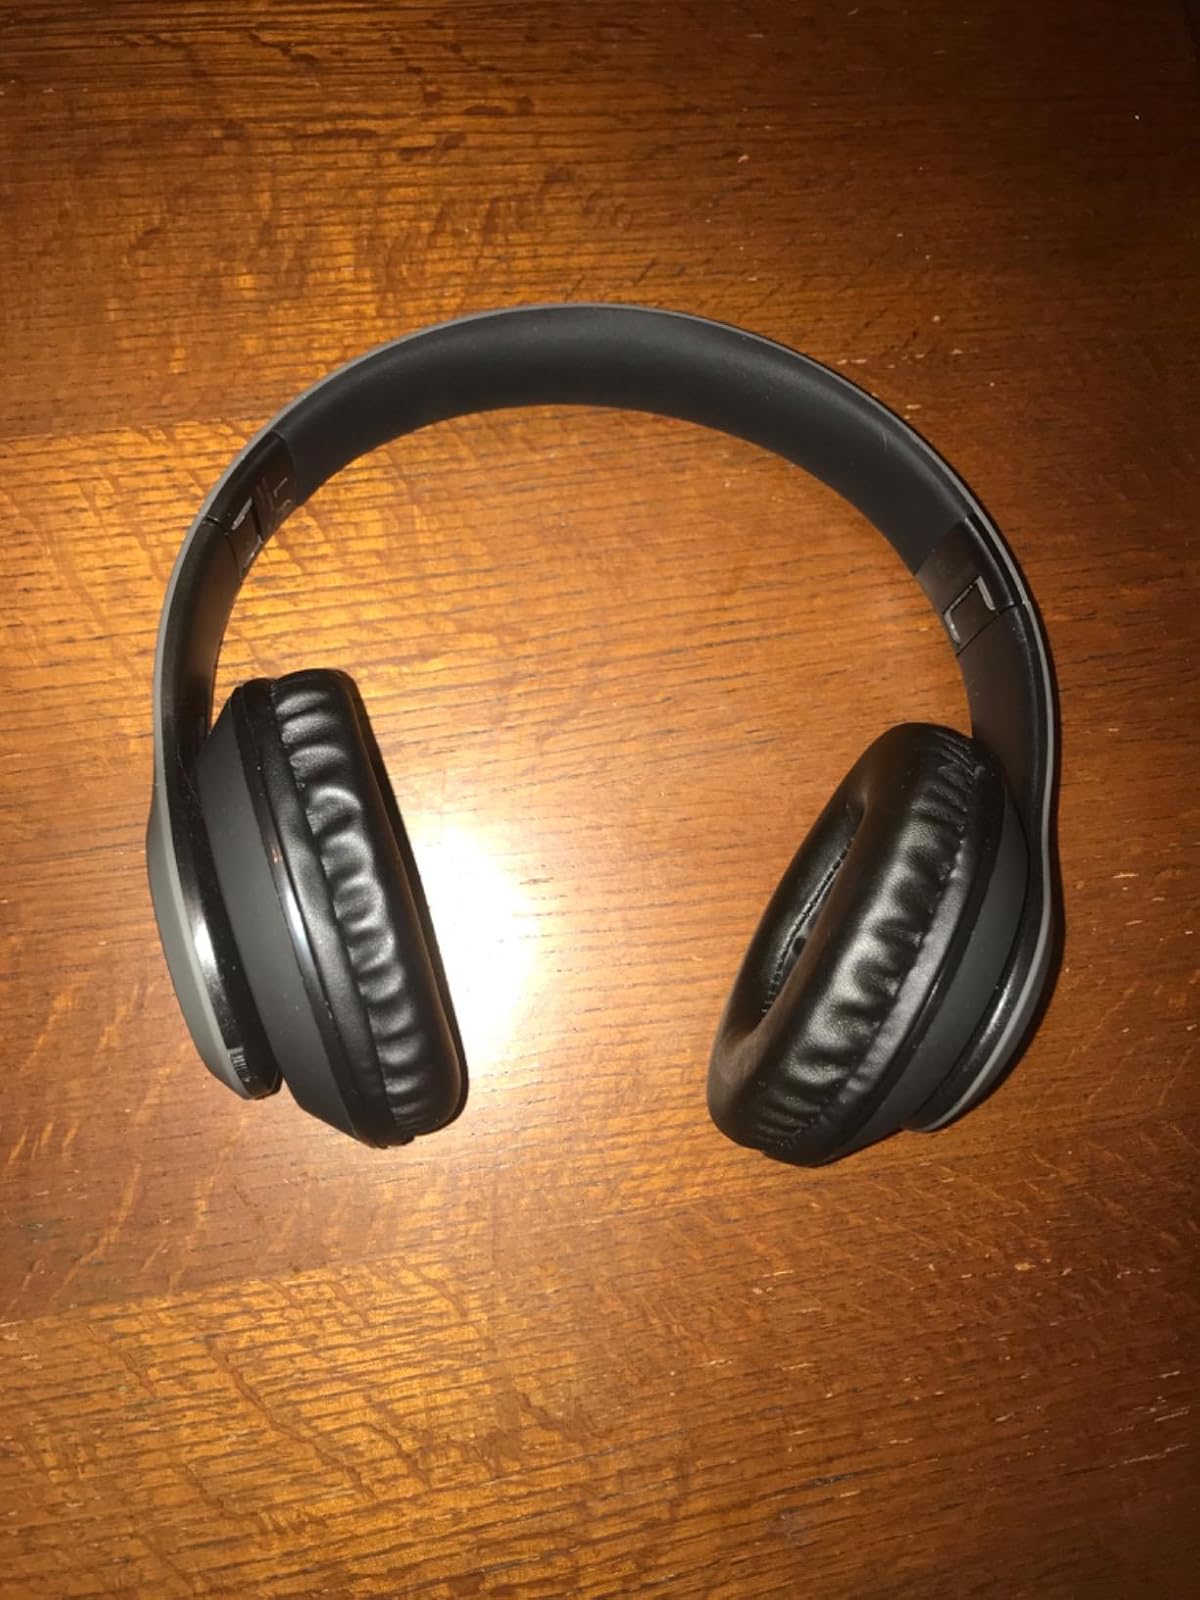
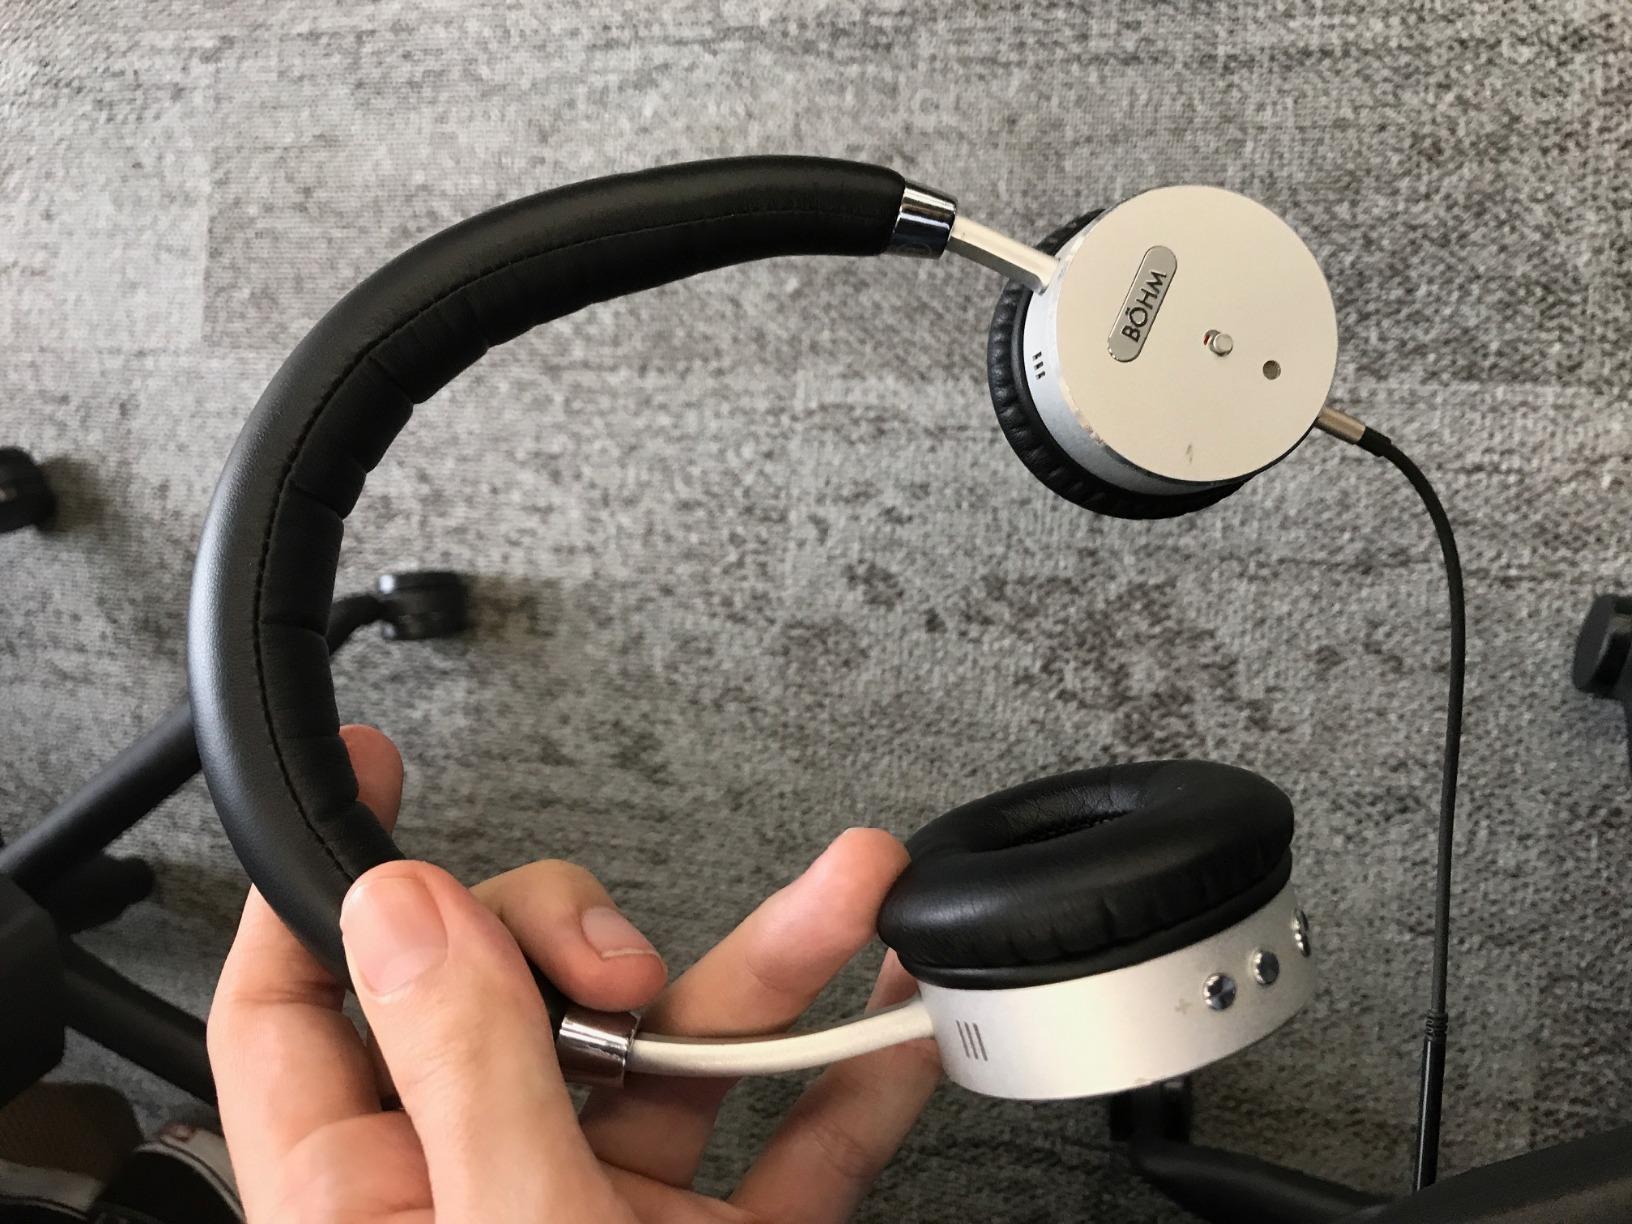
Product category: headphones
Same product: no